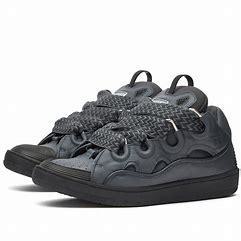
Brand: Lanvin
Model: Curb